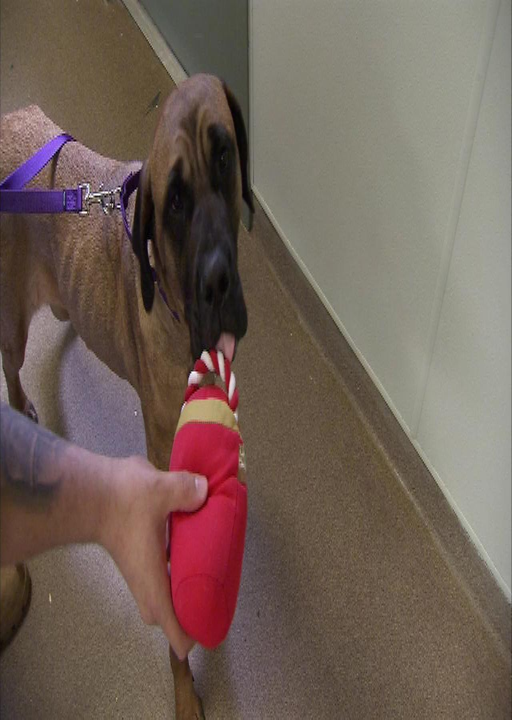
these dogs , that were rescued from a butcher are now looking for their forever home .